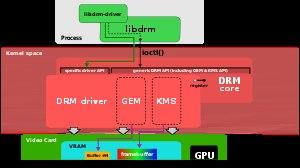
Direct Rendering Manager, abrégé en DRM est un sous-système du noyau linux, servant à la gestion cohérente au sein du système informatique, du mode d'affichage, des tampons mémoires utilisés par le système graphique, de la gestion de objets partagés en mémoire, de la gestion de la queue de commandes au processeur graphique, la gestion de l'intervalle de rafraîchissement vertical, ainsi que la synchronisation inter-processus de toutes ces fonctions. Il expose ainsi à l'espace utilisateur une interface unifiée pour une gestion plus cohérente et plus simple que ses prédécesseurs.